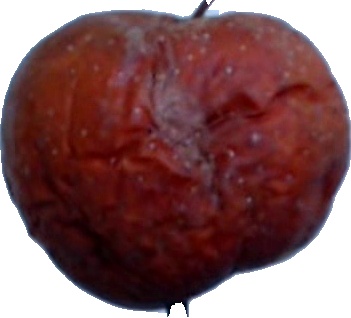
Label: apple_rotten_1